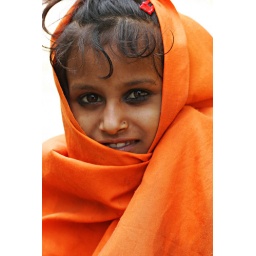
a little muslim girl I met on the side of the road in the Himalaya